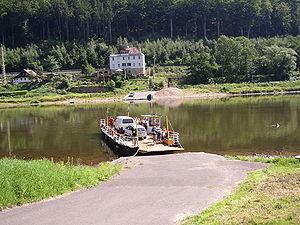
Un bac à traille ou bac à chaîne est un type d'embarcation utilisé pour traverser un cours d'eau, qui se déplace le long d'un câble tendu entre deux mâts ou deux tours situés sur chaque rive. Contrairement aux bacs à câble, la corde ne sert pas à mouvoir le bac, et n’est pas non plus détendue : elle est au contraire tendue entre les deux rives, et le mât du bac s’appuie dessus. La progression du bac ne se fait pas par traction sur le câble, mais par rames ou simplement grâce au courant.